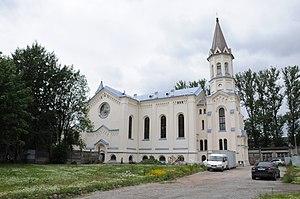
L'église de la Visitation de la Bienheureuse Vierge Marie est une église catholique de Saint-Pétersbourg dépendant du doyenné du nord-ouest de la Russie, lui-même dépendant de l'archidiocèse catholique de Moscou. Elle se trouve au 21 de la rue Mineralnaïa et elle est administrée par les prêtres de la Société du Verbe-Divin.